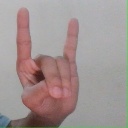
अक्षर: श